Banknotes of the pound sterling

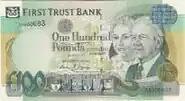
A First Trust Bank £100 note

Like other banks in Northern Ireland, Bank of Ireland retains its note-issuing rights from before the partition of Ireland; while Bank of Ireland is headquartered in Dublin, it issues sterling notes within the United Kingdom. In spite of its name, Bank of Ireland is not, and never has been, a central bank; it is a retail bank. Its sterling notes should not be confused with banknotes of the former Irish pound which were in use in the Republic of Ireland before the adoption of the euro in 2001.